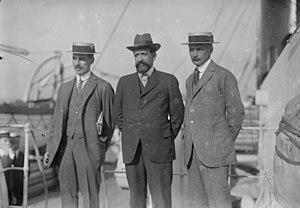
Ernest Mallet est un banquier français, membre de la famille Mallet, créatrice de la banque éponyme.
Octave Homberg, né le 19 janvier 1876 à Paris et mort à Cannes le 9 juillet 1941, est un diplomate, financier et historien français.